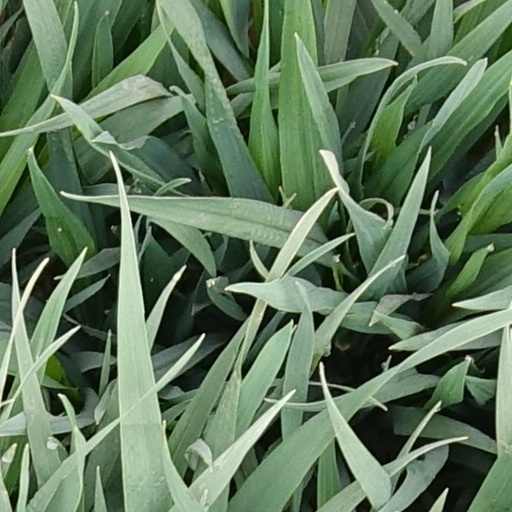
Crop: wheat